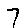
Label: 7